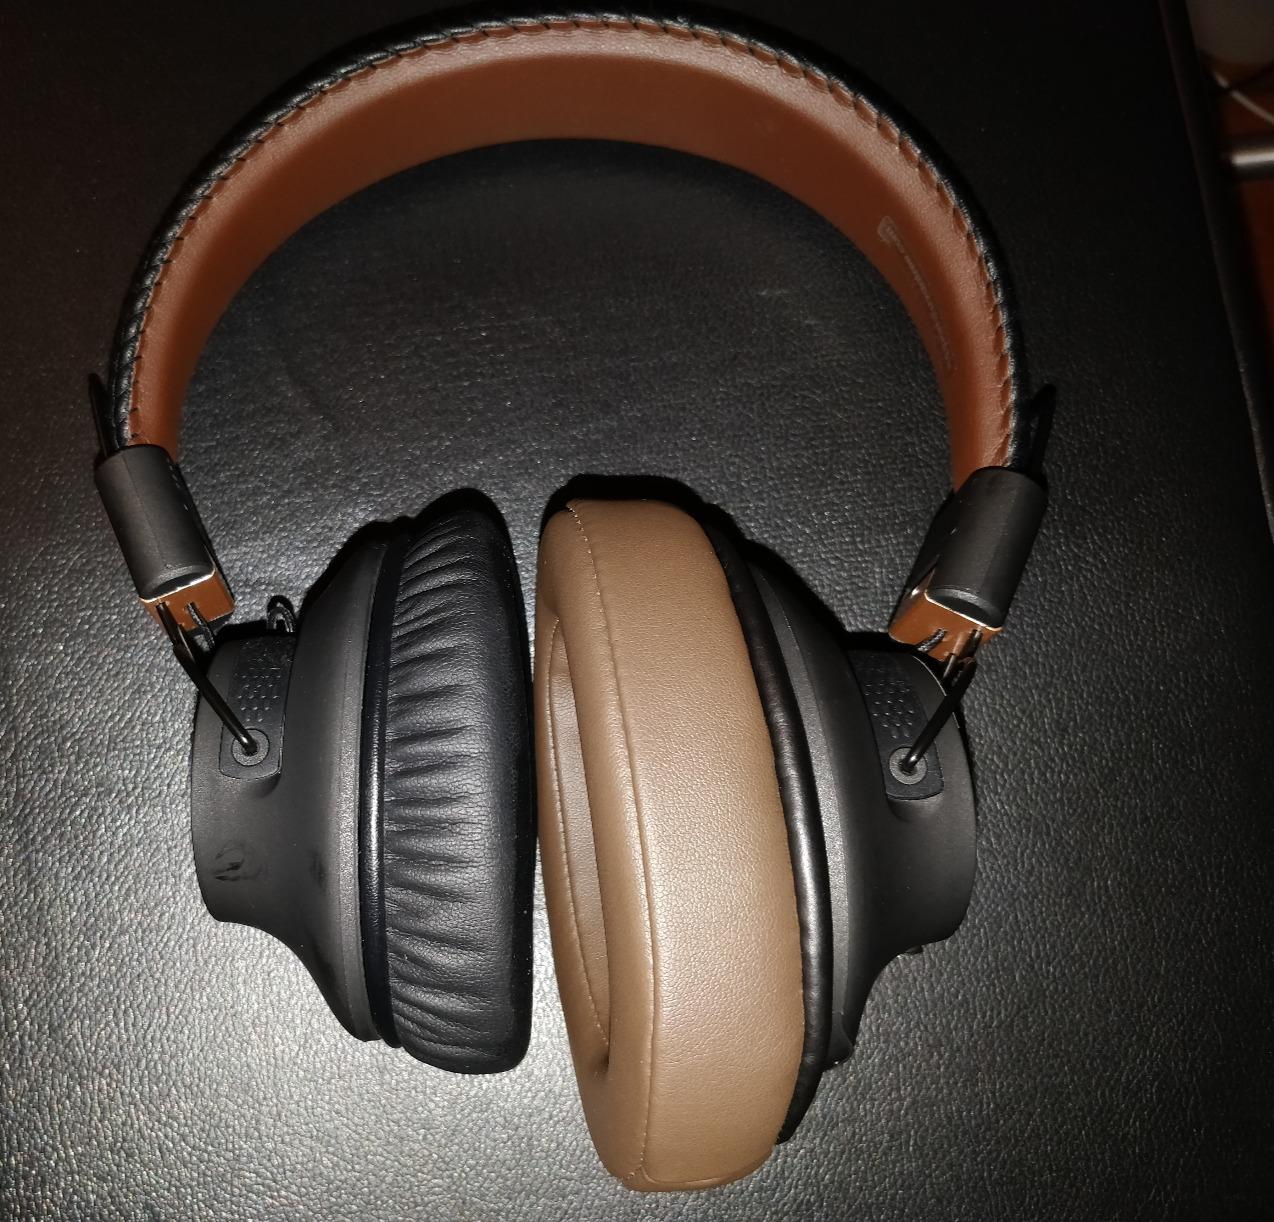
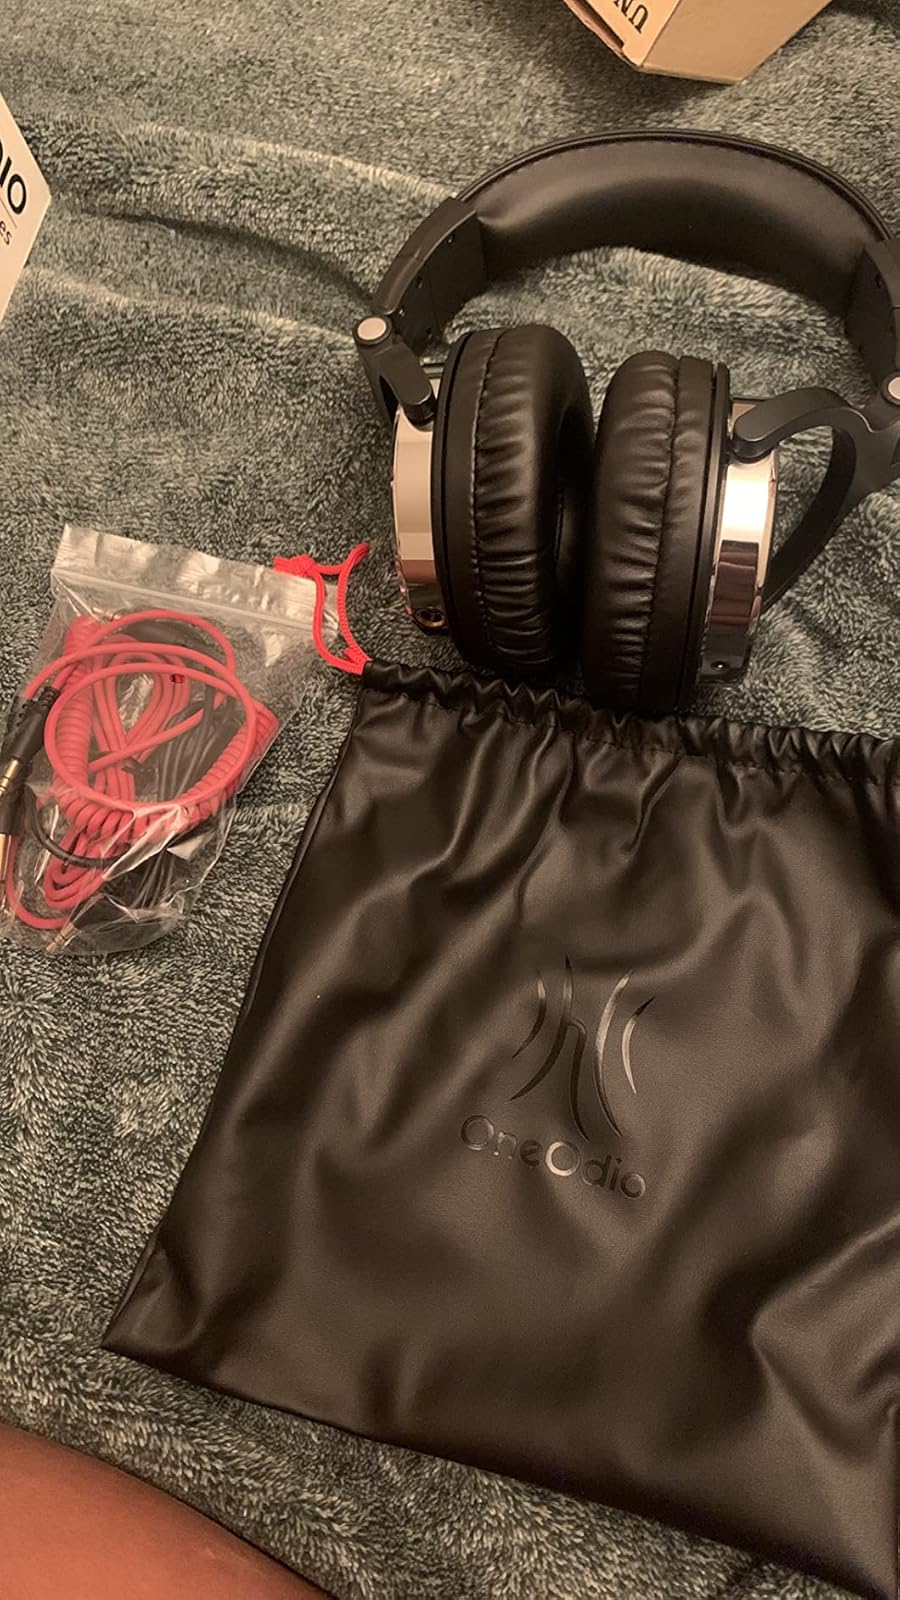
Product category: headphones
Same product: no